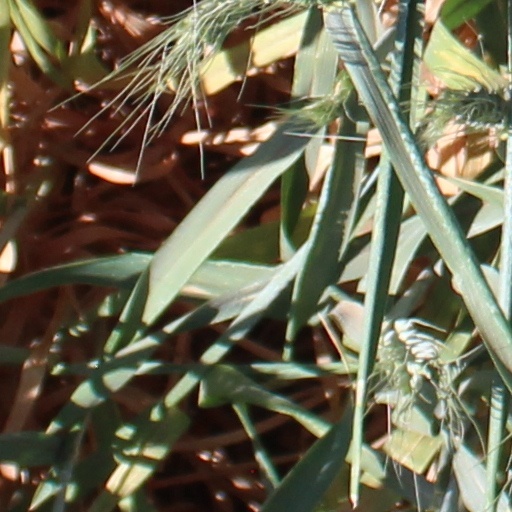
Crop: wheat